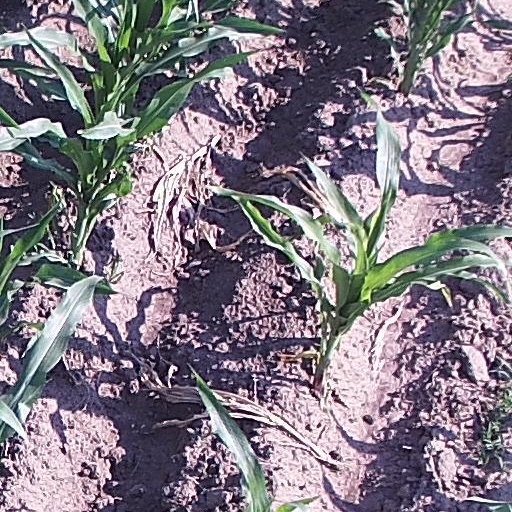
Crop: maize; corn